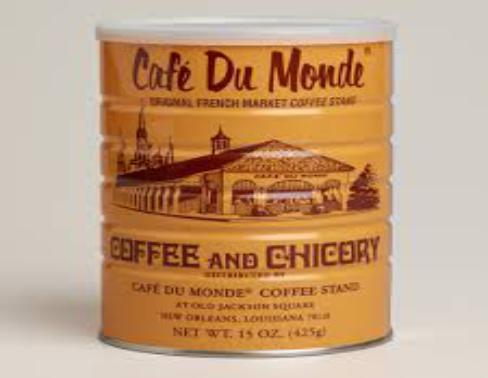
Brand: Cafe du Monde
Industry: Food